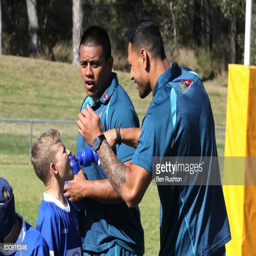
rugby player gives water to the junior players during a fan day